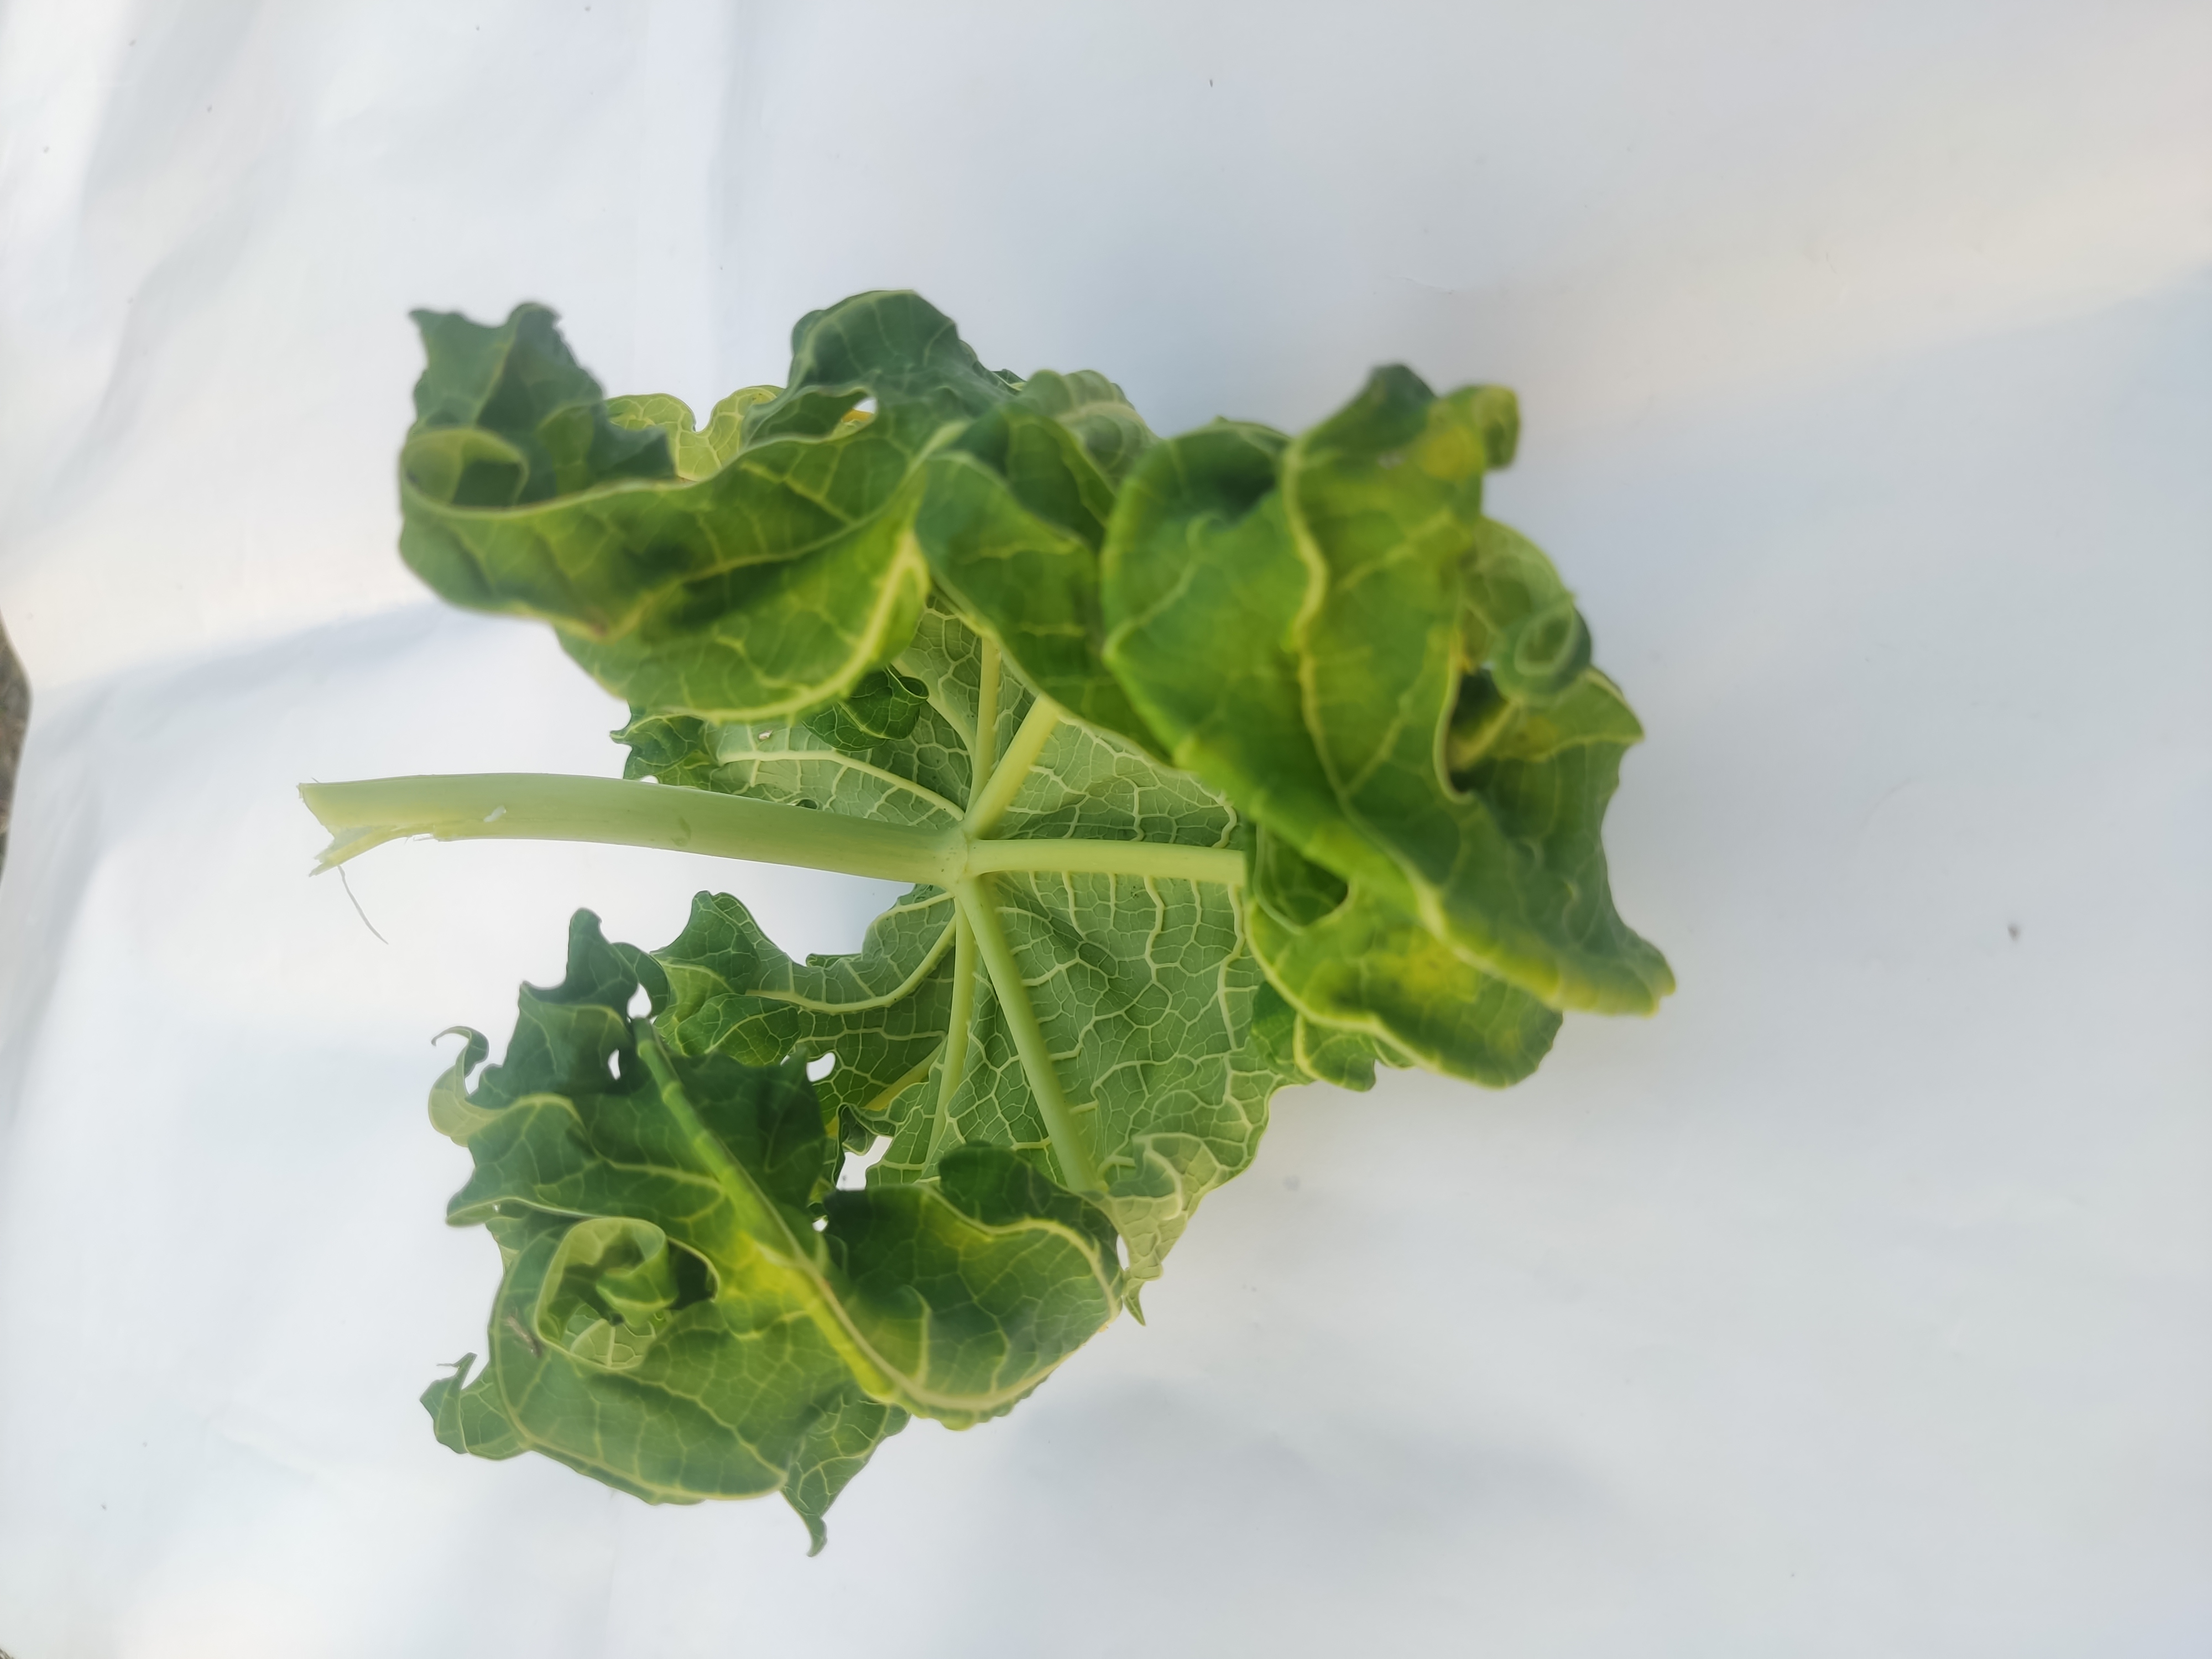
Label: Leaf Curl